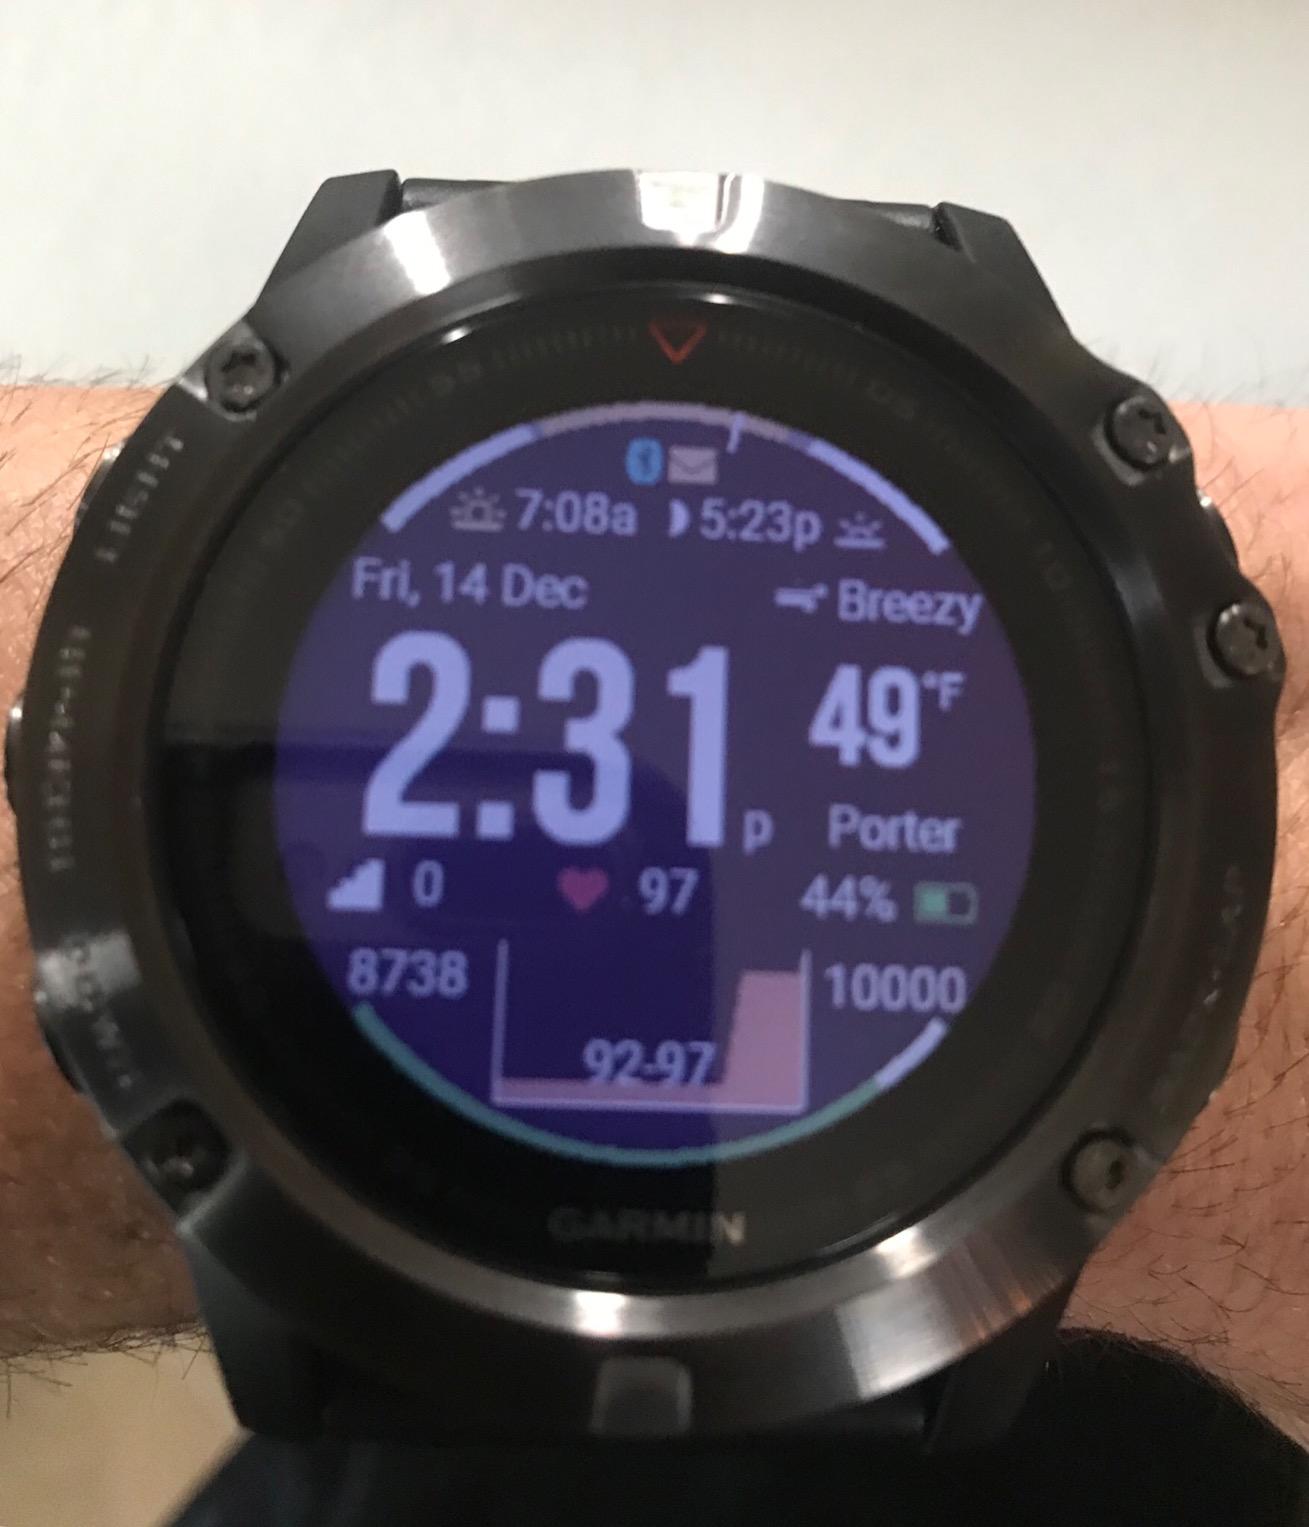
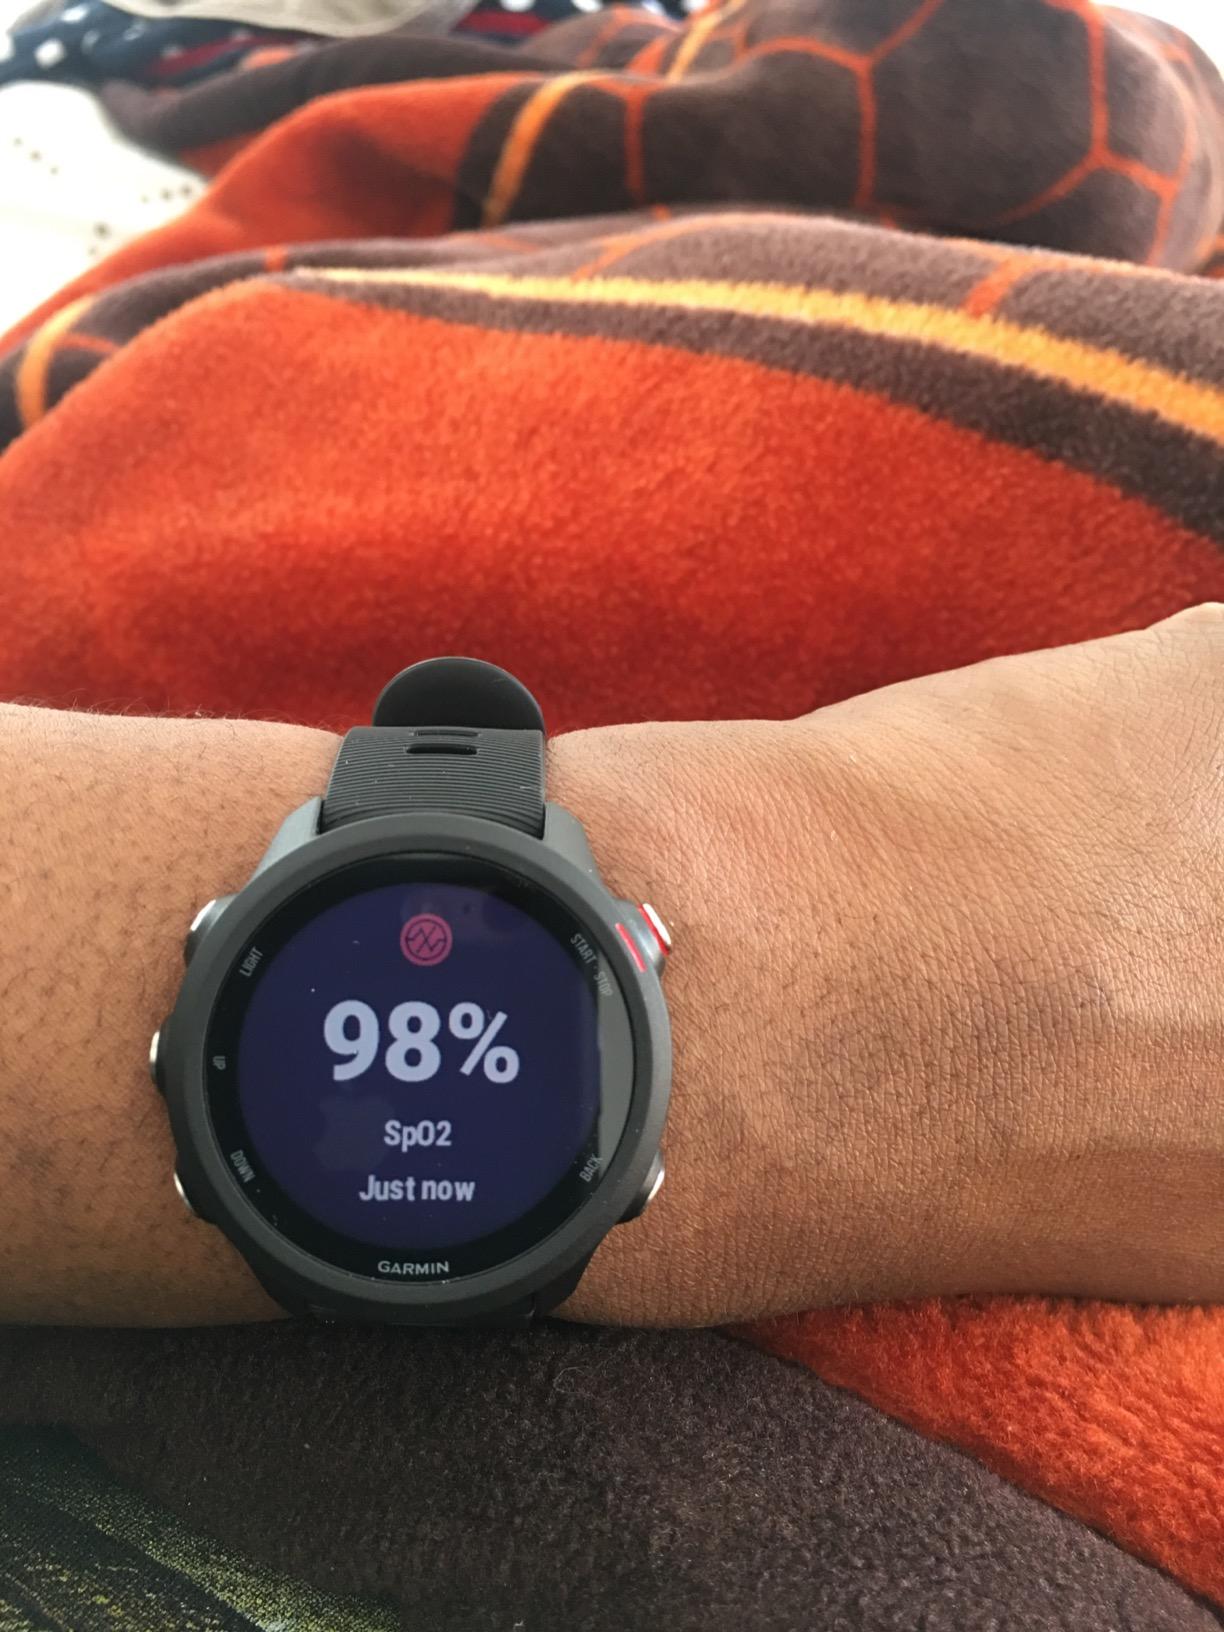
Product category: smartwatch
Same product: no